Dominik Jakubek

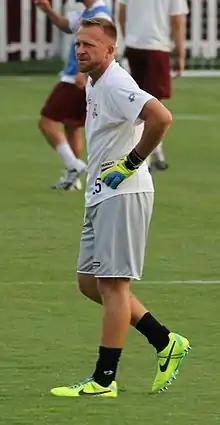

Dominik Jakubek (born September 2, 1979) is an American soccer player who plays as a goalkeeper.